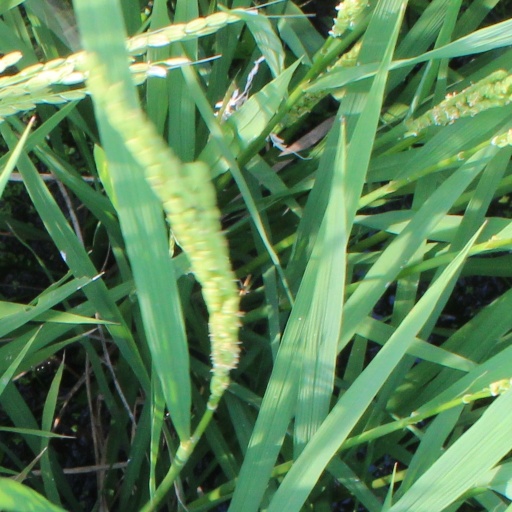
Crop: rice